Dionysus

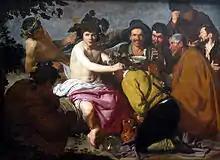
"The Triumph of Bacchus", Diego Velázquez, c. 1629

Another myth according to Nonnus involves Ampelus, a satyr, who was loved by Dionysus. As related by Ovid, Ampelus became the constellation "Vindemitor", or the "grape-gatherer": Another story of Ampelus was related by Nonnus: in an accident foreseen by Dionysus, the youth was killed while riding a bull maddened by the sting of a gadfly sent by Selene, the goddess of the Moon. The Fates granted Ampelus a second life as a vine, from which Dionysus squeezed the first wine.